Eta Carinae

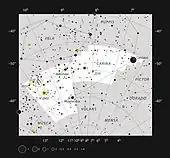
η Carinae and Carina Nebula in the constellation of Carina

As a fourth-magnitude star, η Carinae is comfortably visible to the naked eye in all but the most light-polluted skies in inner-city areas according to the Bortle scale. Its brightness has varied over a wide range, from the second-brightest star in the sky for a few days in the 19th century, to well below naked-eye visibility. Its location at around 60°S in the far southern celestial hemisphere means it cannot be seen by observers in Europe and much of North America.